Wet Hot American Summer: Ten Years Later

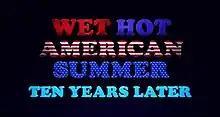

Wet Hot American Summer: Ten Years Later is an American satirical comedy television miniseries set in 1991 in a summer camp and New York City.